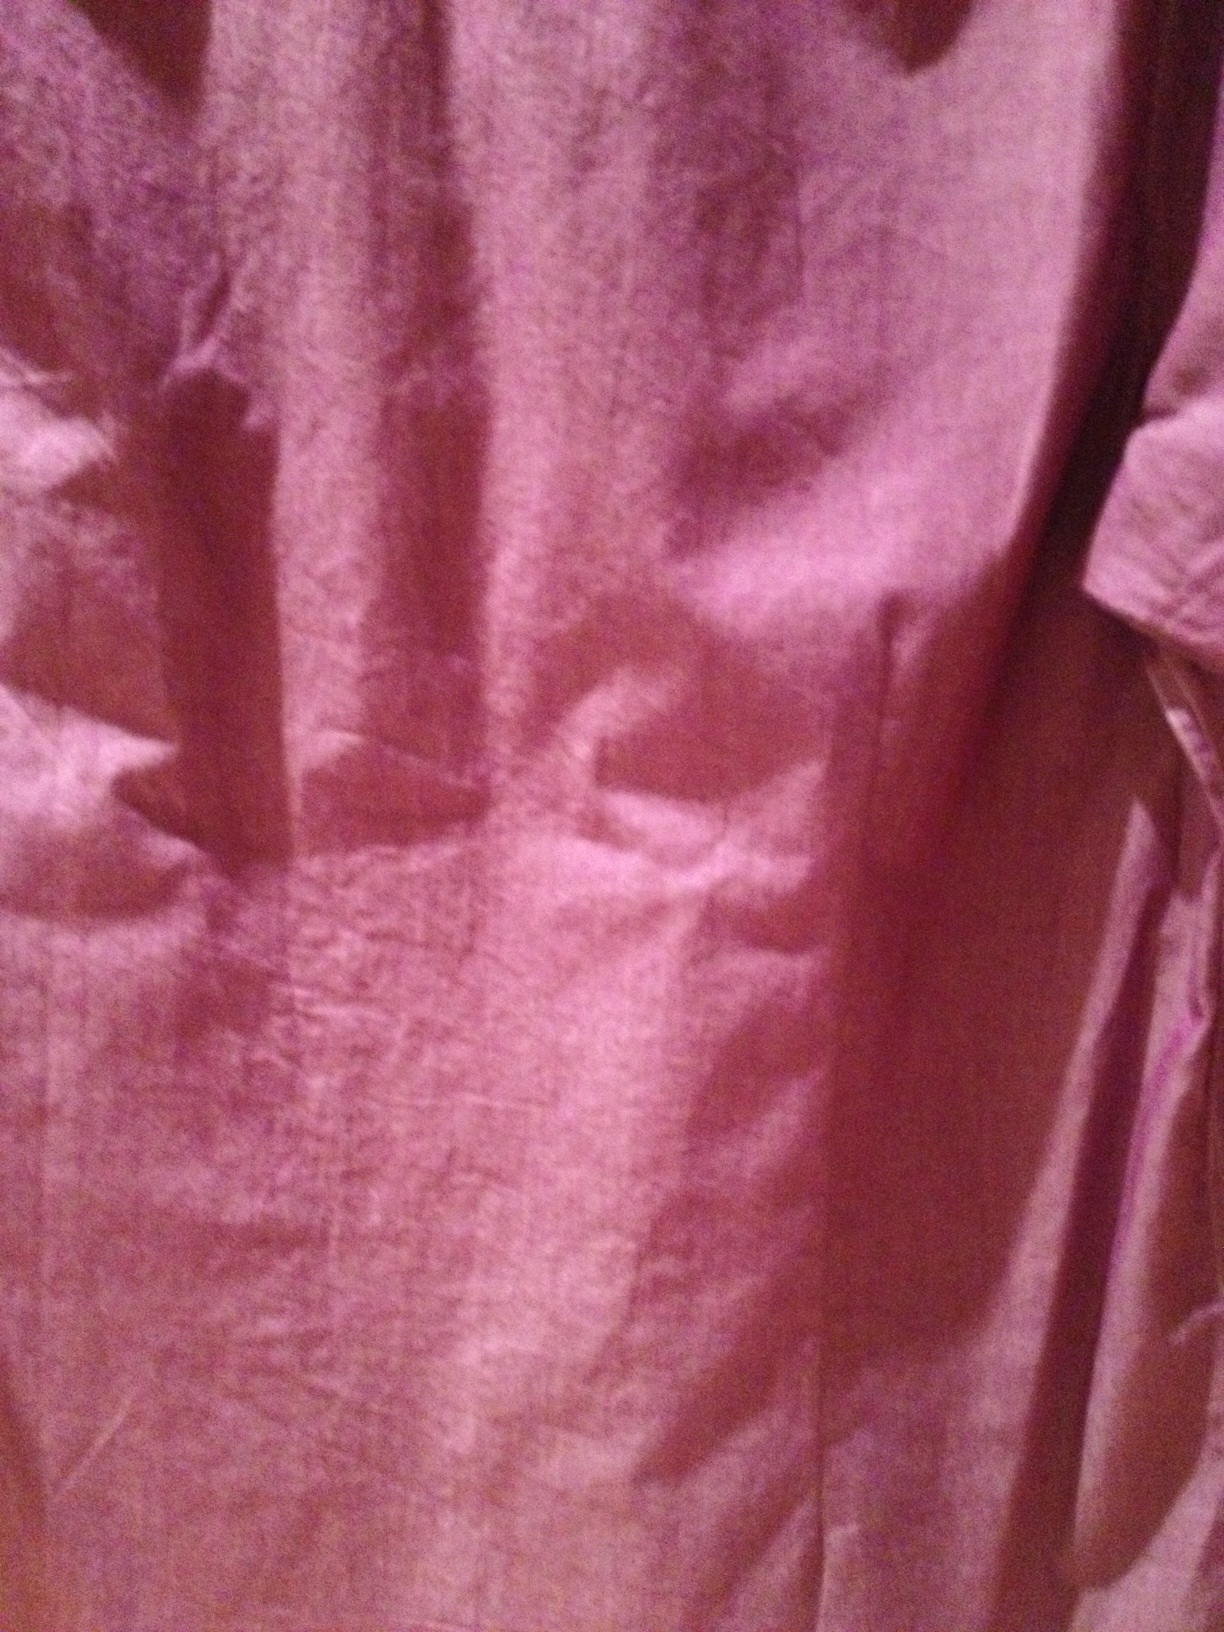Question: What color is this?
Answer: pink